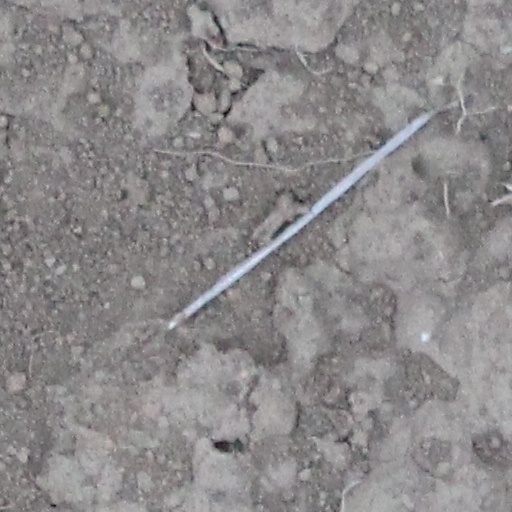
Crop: wheat